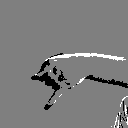
ASL letter: j